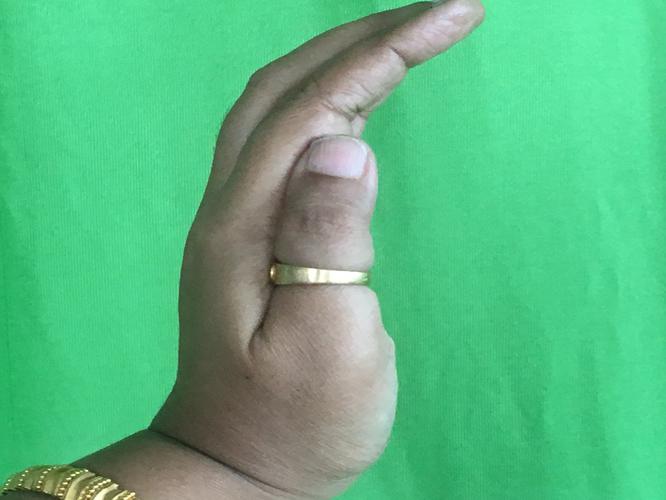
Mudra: Sarpasirsha
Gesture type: single_hand